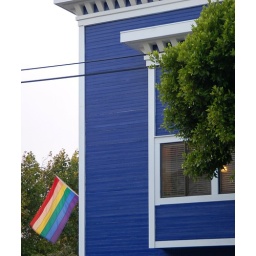
a light in a blue house